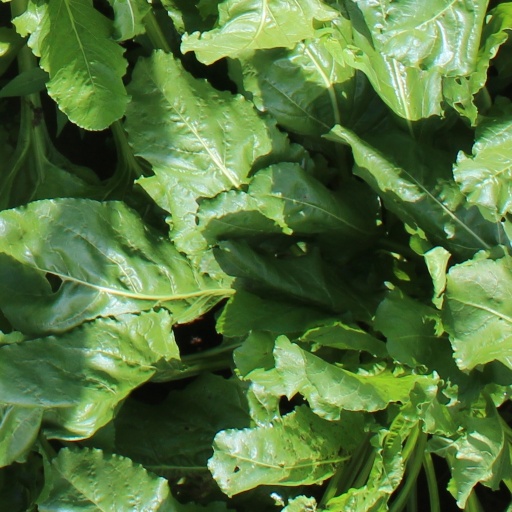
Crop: sugar beet